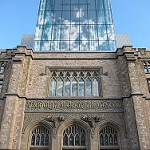
Scene: Outdoor